Supreme People's Procuratorate

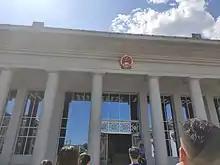
Exterior view of the Supreme People's Procuratorate headquarters

The Supreme People's Procuratorate conducts reviews of rulings and investigations performed by local and special procuratorates. Additionally, for all types of cases, the Procuratorate may protest any rulings of the lower people's courts that it deems inappropriate or flawed by lodging a formal appeal with the Supreme People's Court. For civil and administrative cases, including intellectual property cases, this intervention mainly occurs after the court has handed down a legally binding and enforceable decision. The Procuratorate may act in this manner by choice or when petitioned by a litigant involved in a given case.